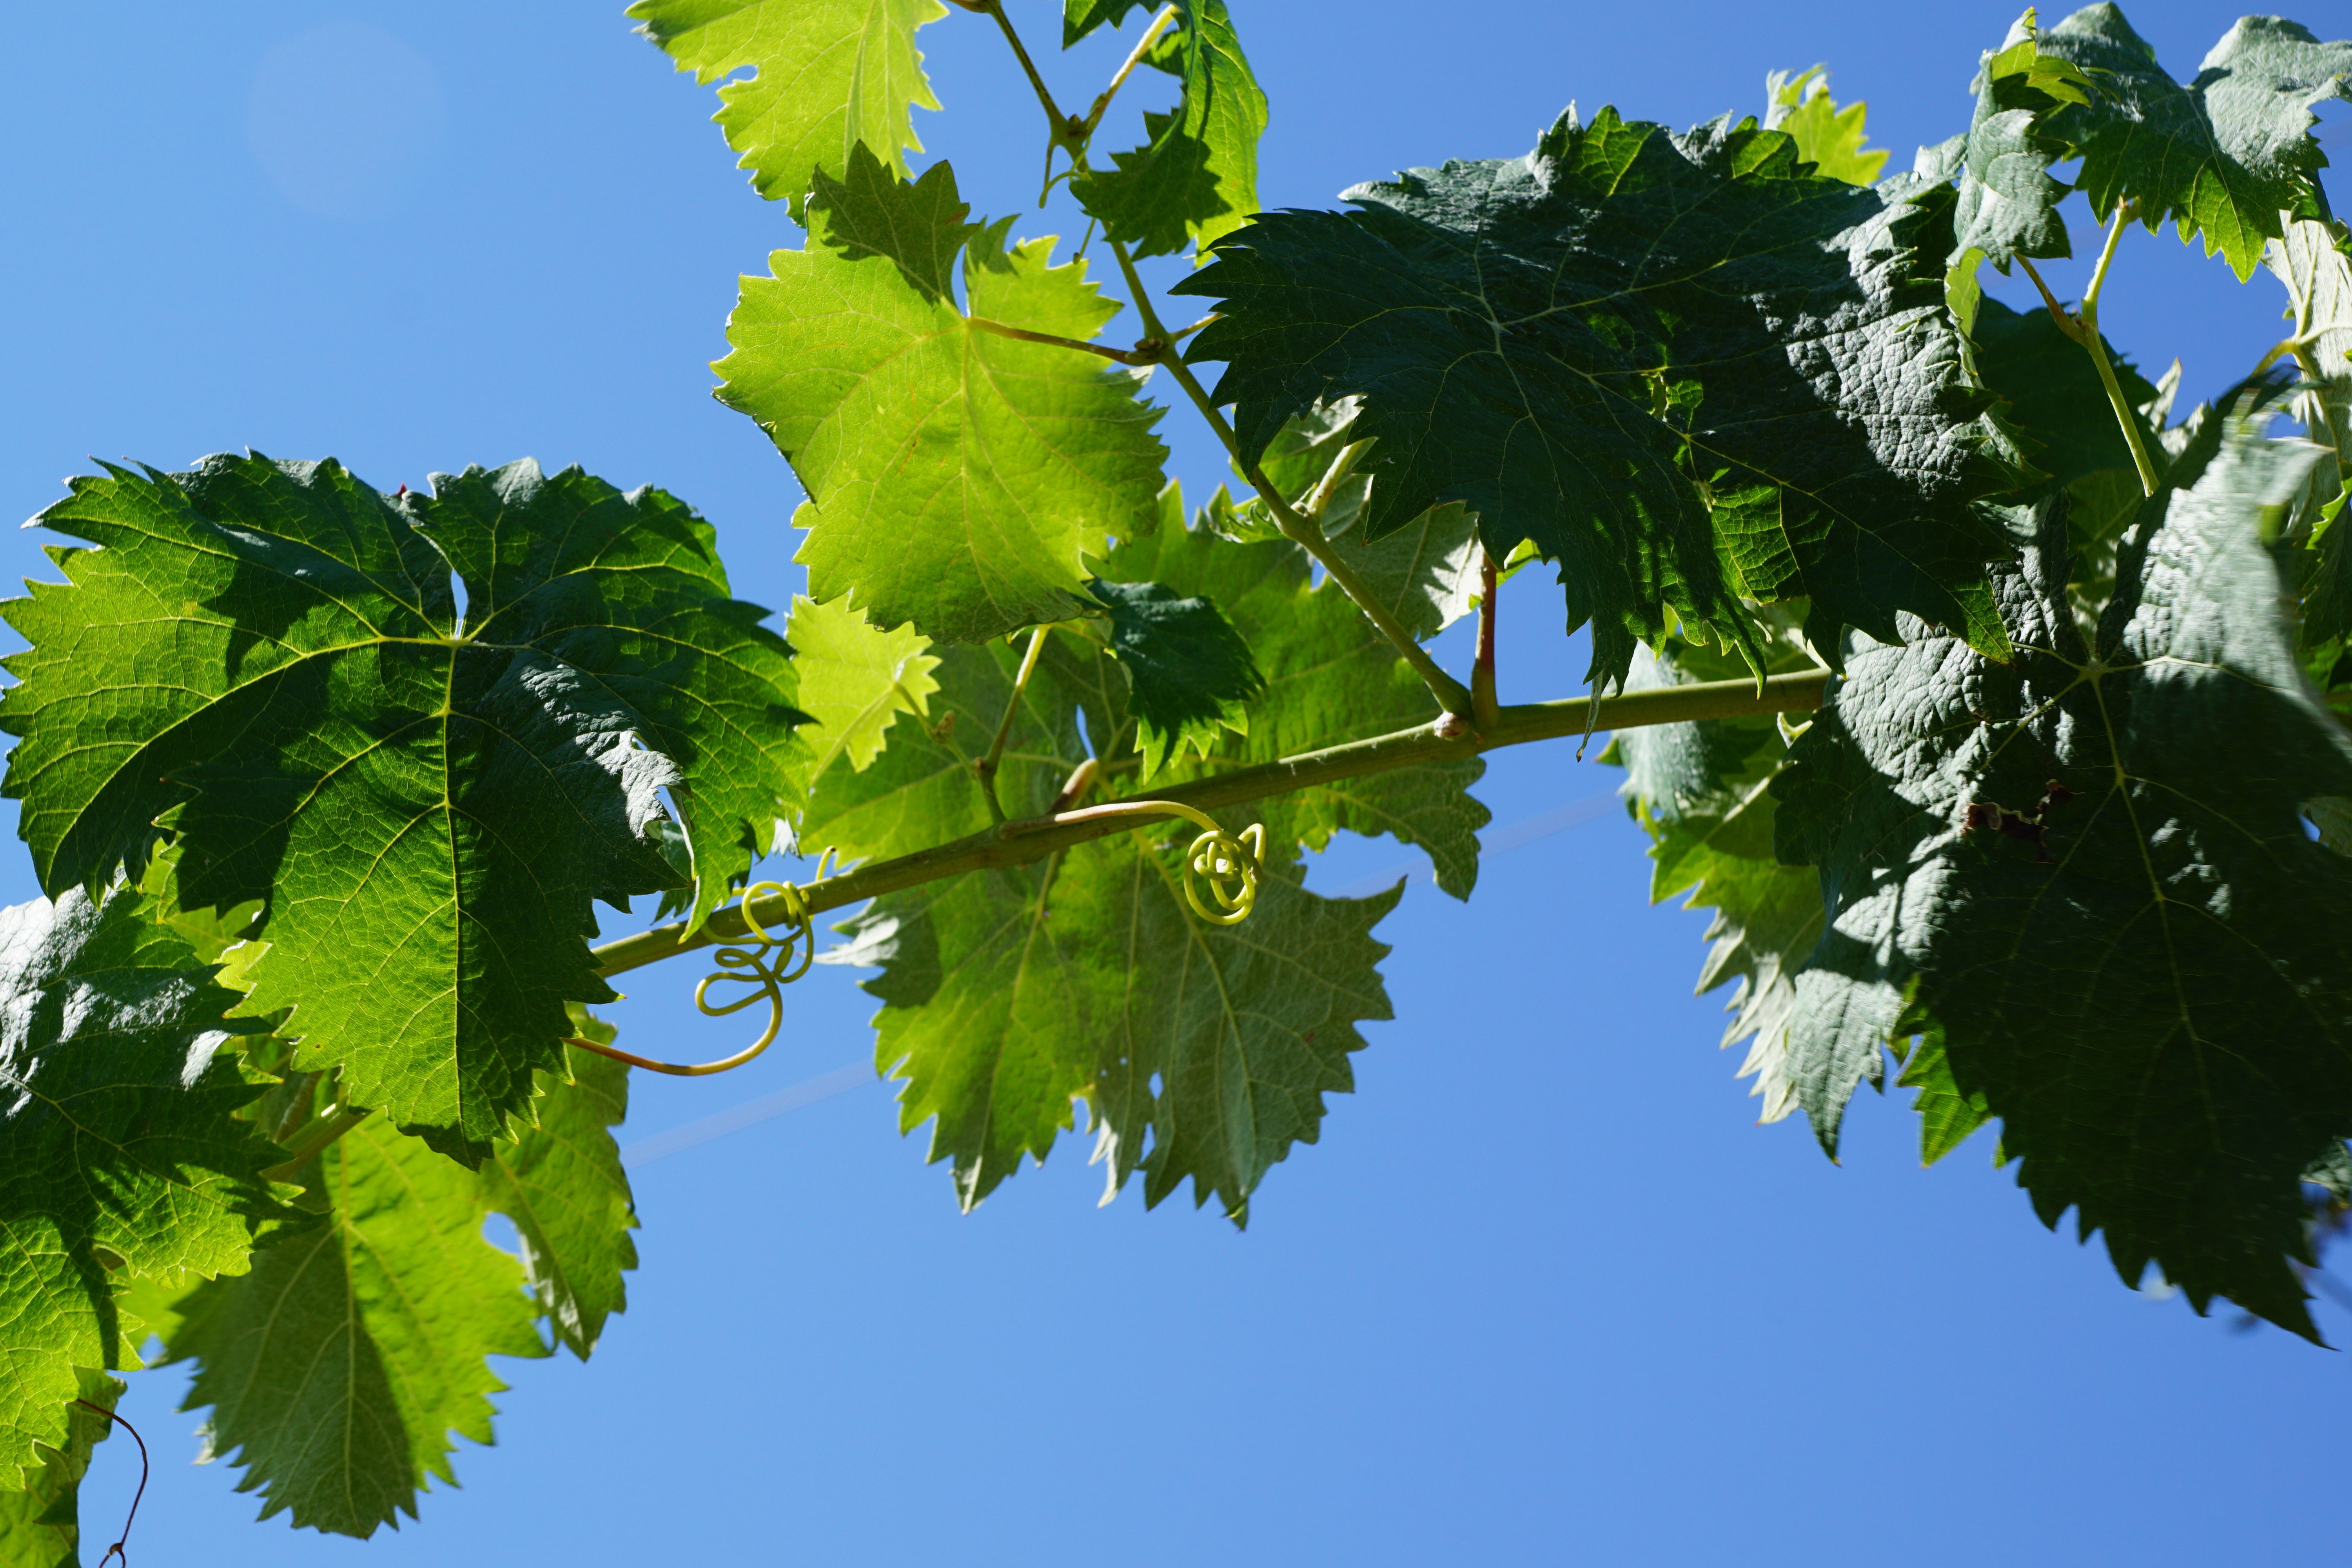
tree, branch, plant, sky, grape, sunlight, leaf, flower, green, produce, birch, maple tree, flowering plant, woody plant, land plant